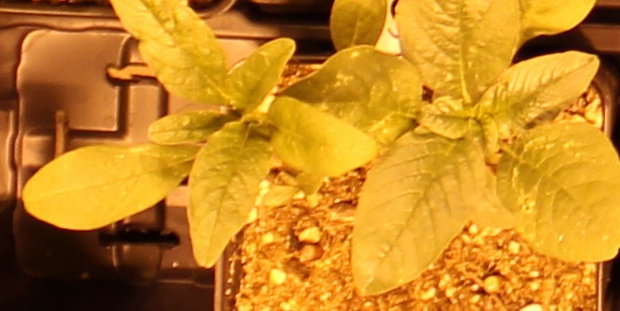
Label: Waterhemp